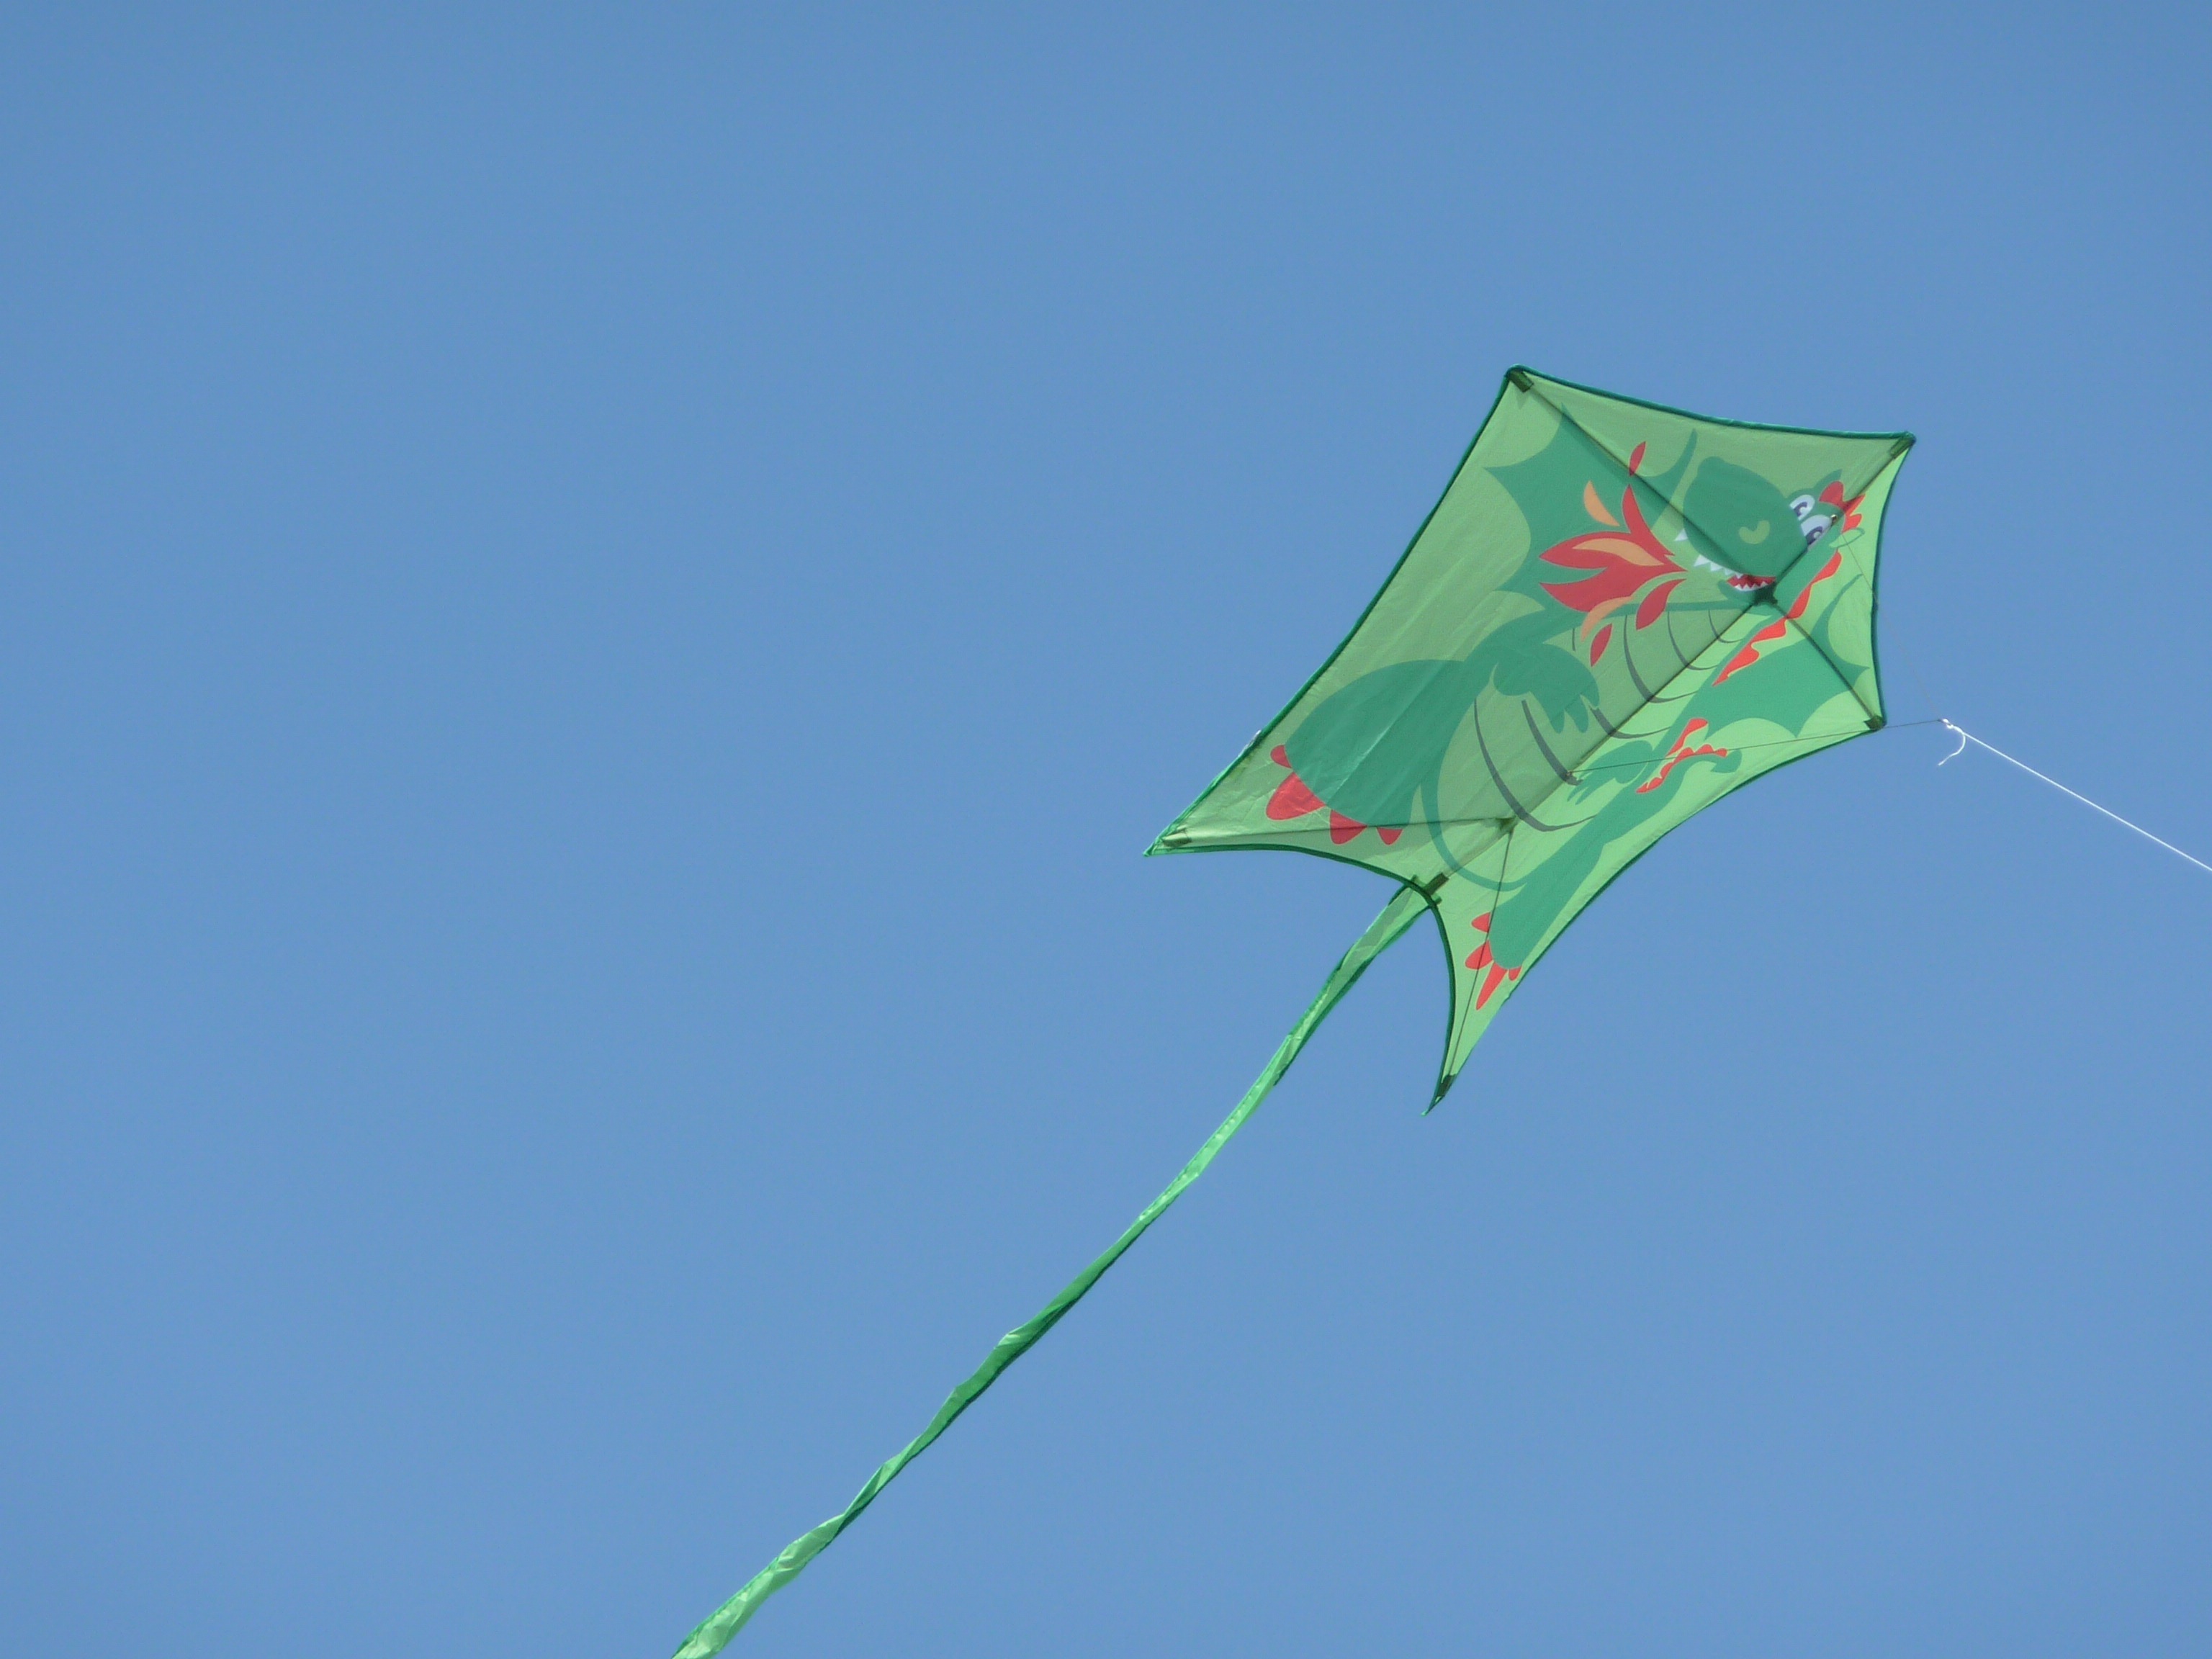
outdoor, wind, kite, toy, sports, windsports, kite sports, individual sports, sport kite, flying kite